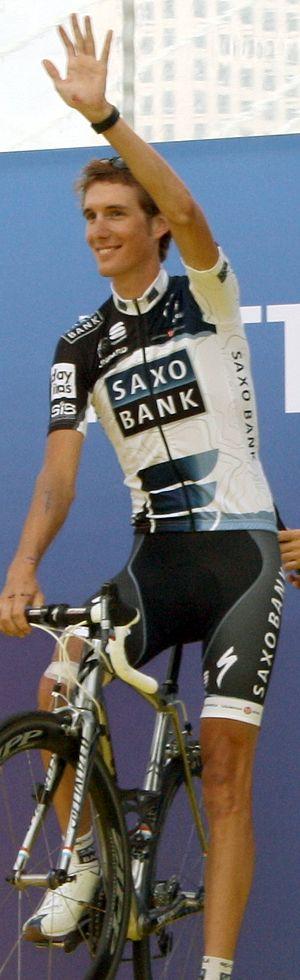
Andy Schleck, né le 10 juin 1985 à Luxembourg, est un coureur cycliste luxembourgeois, professionnel de 2005 à 2014, vainqueur du Tour de France 2010 et trois fois meilleur jeune du Tour de France. Il est le fils de l'ancien coureur Johny Schleck et le frère de Fränk Schleck, également coureur cycliste.